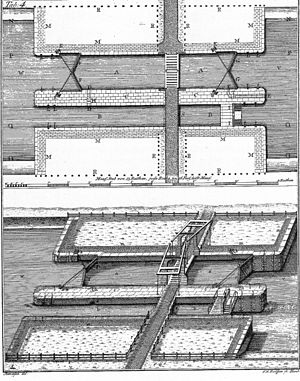
Ejderkanalen / Historie / Byggeriet
Plan af en typisk sluse for Ejderkanalen, først offentliggjort af Georg Bruyn: Aufforderung an meine Mitbürger zur Theilnehmung an dem Canal-Handel; Altona 1784
Ejderkanalen var den første kanalforbindelse mellem floden Ejderen ved Rendsborg og Kielerfjorden ved Holtenå.